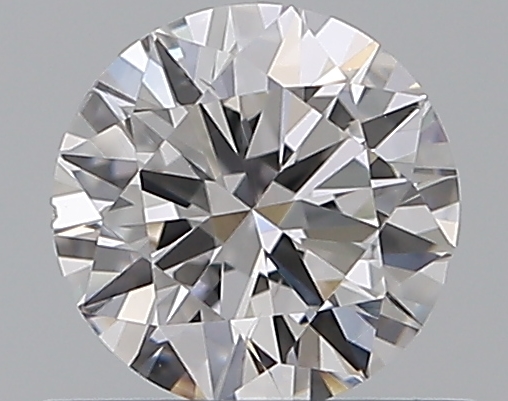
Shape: round
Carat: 0.5
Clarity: SI1
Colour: E
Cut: VG
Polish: EX
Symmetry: GD
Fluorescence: N
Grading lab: GIA
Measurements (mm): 5.07 x 5.09 x 3.08